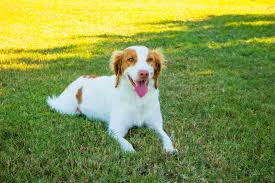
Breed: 232-n000076-Brittany_spaniel